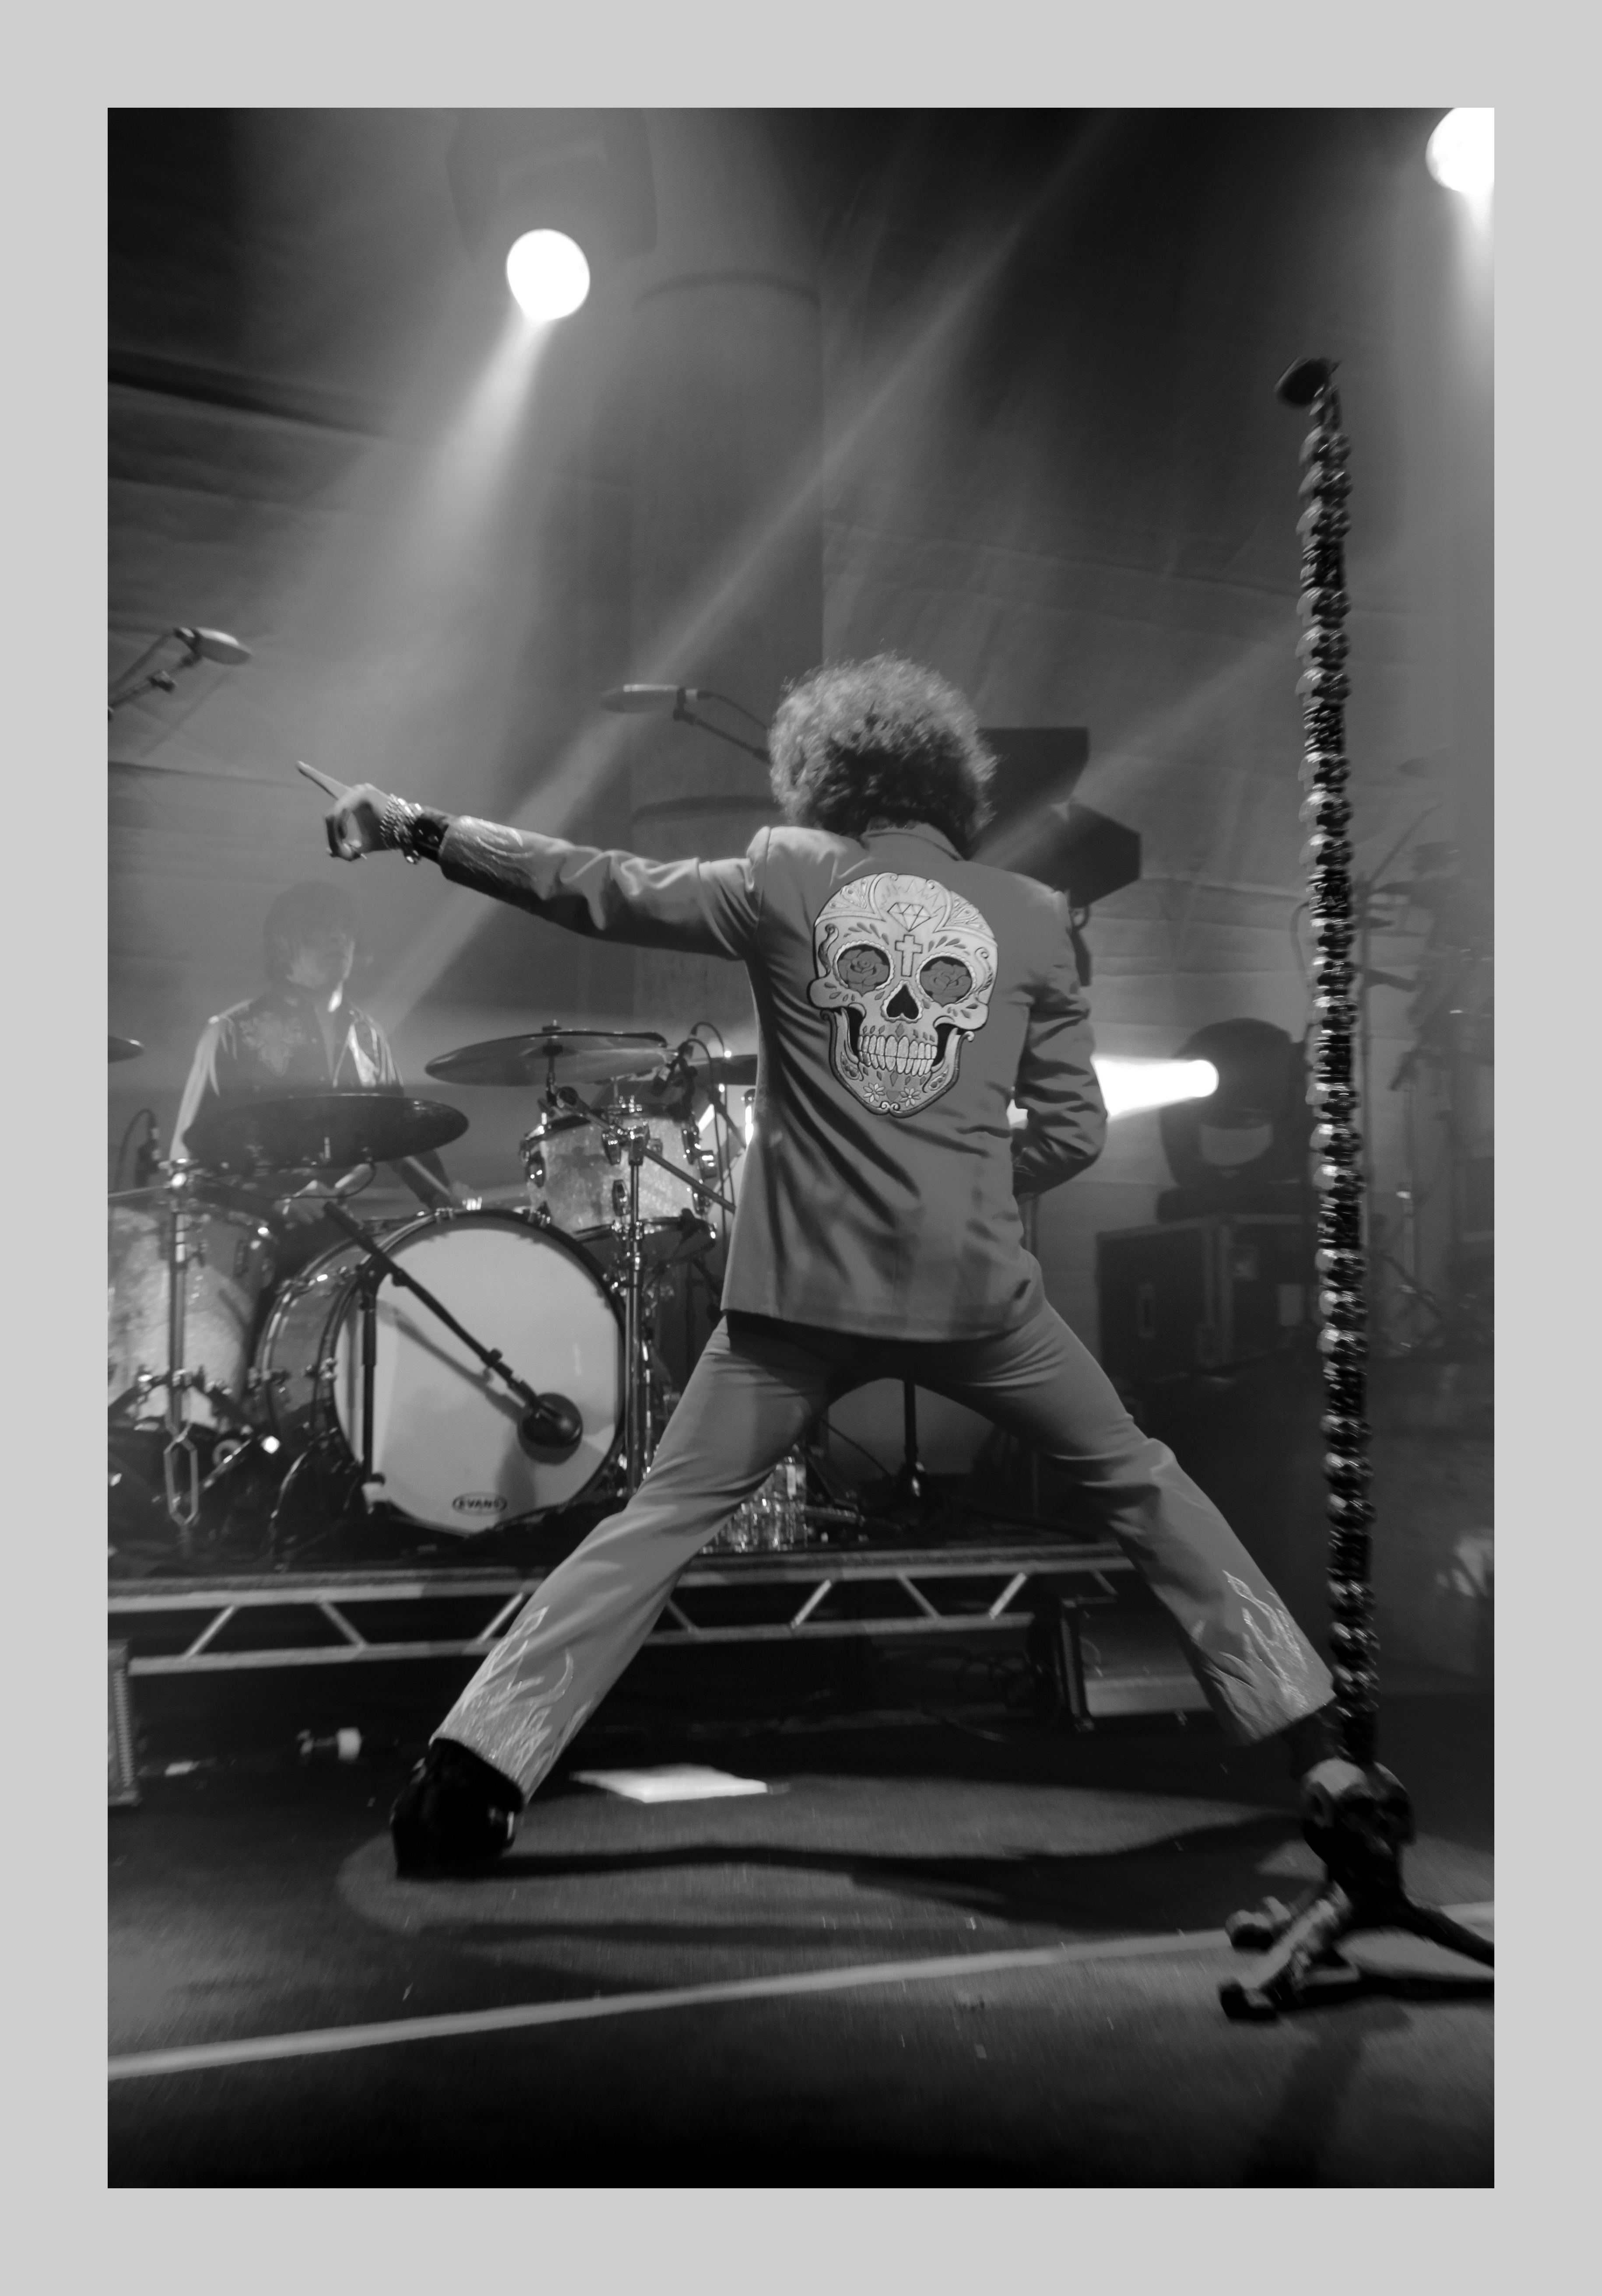
black and white, white, photography, usa, chicago, black, monochrome, stage, illinois, photograph, poster, image, guitarist, bunbury, enrique, cantinas, licenciado, licenciadocantinas, monochrome photography, album cover, human positions